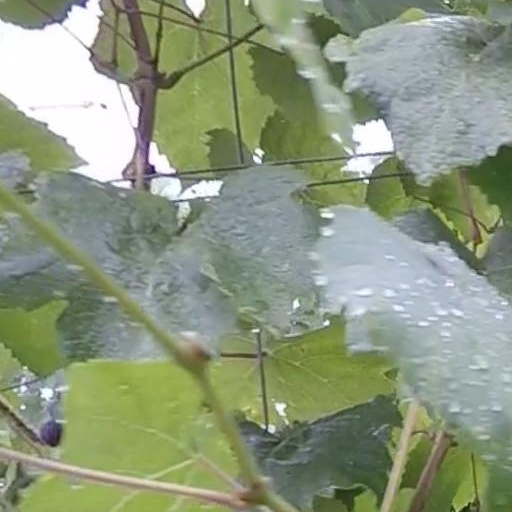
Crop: grape